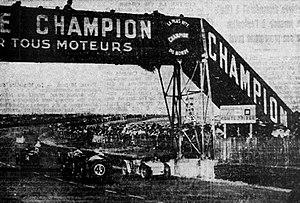
Attaque dans un virage aux 24 Heures du Mans 1934 - Hendy et Boulton.
Les 24 Heures du Mans 1934 sont la 12ᵉ édition de l'épreuve et se déroulent les 16 et 17 juin 1934 sur le circuit de la Sarthe.